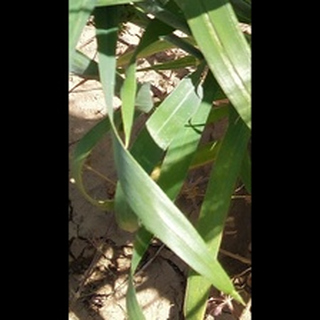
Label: healthy_wheat